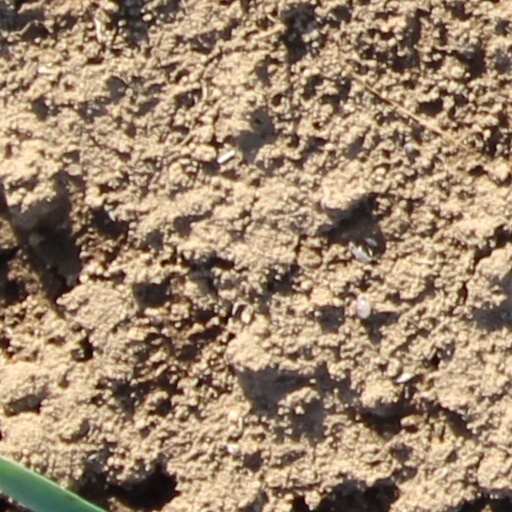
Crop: wheat